Snoqualmie Valley

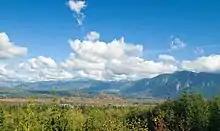
Snoqualmie Point Park is part of the Snoqualmie Valley.

The Snoqualmie Valley is a farming and timber-producing region located along the Snoqualmie River in Western Washington, United States. The valley stretches from the confluence of the three forks of the river at North Bend to the confluence of the Snoqualmie River and the Skykomish River (home to the "Skykomish / Skai-whamish", a Snoqualmie band), forming the Snohomish River at Monroe. This stretch of the river includes Snoqualmie Falls. Towns in the valley are North Bend, Snoqualmie, Preston, Fall City, Carnation, and Duvall.